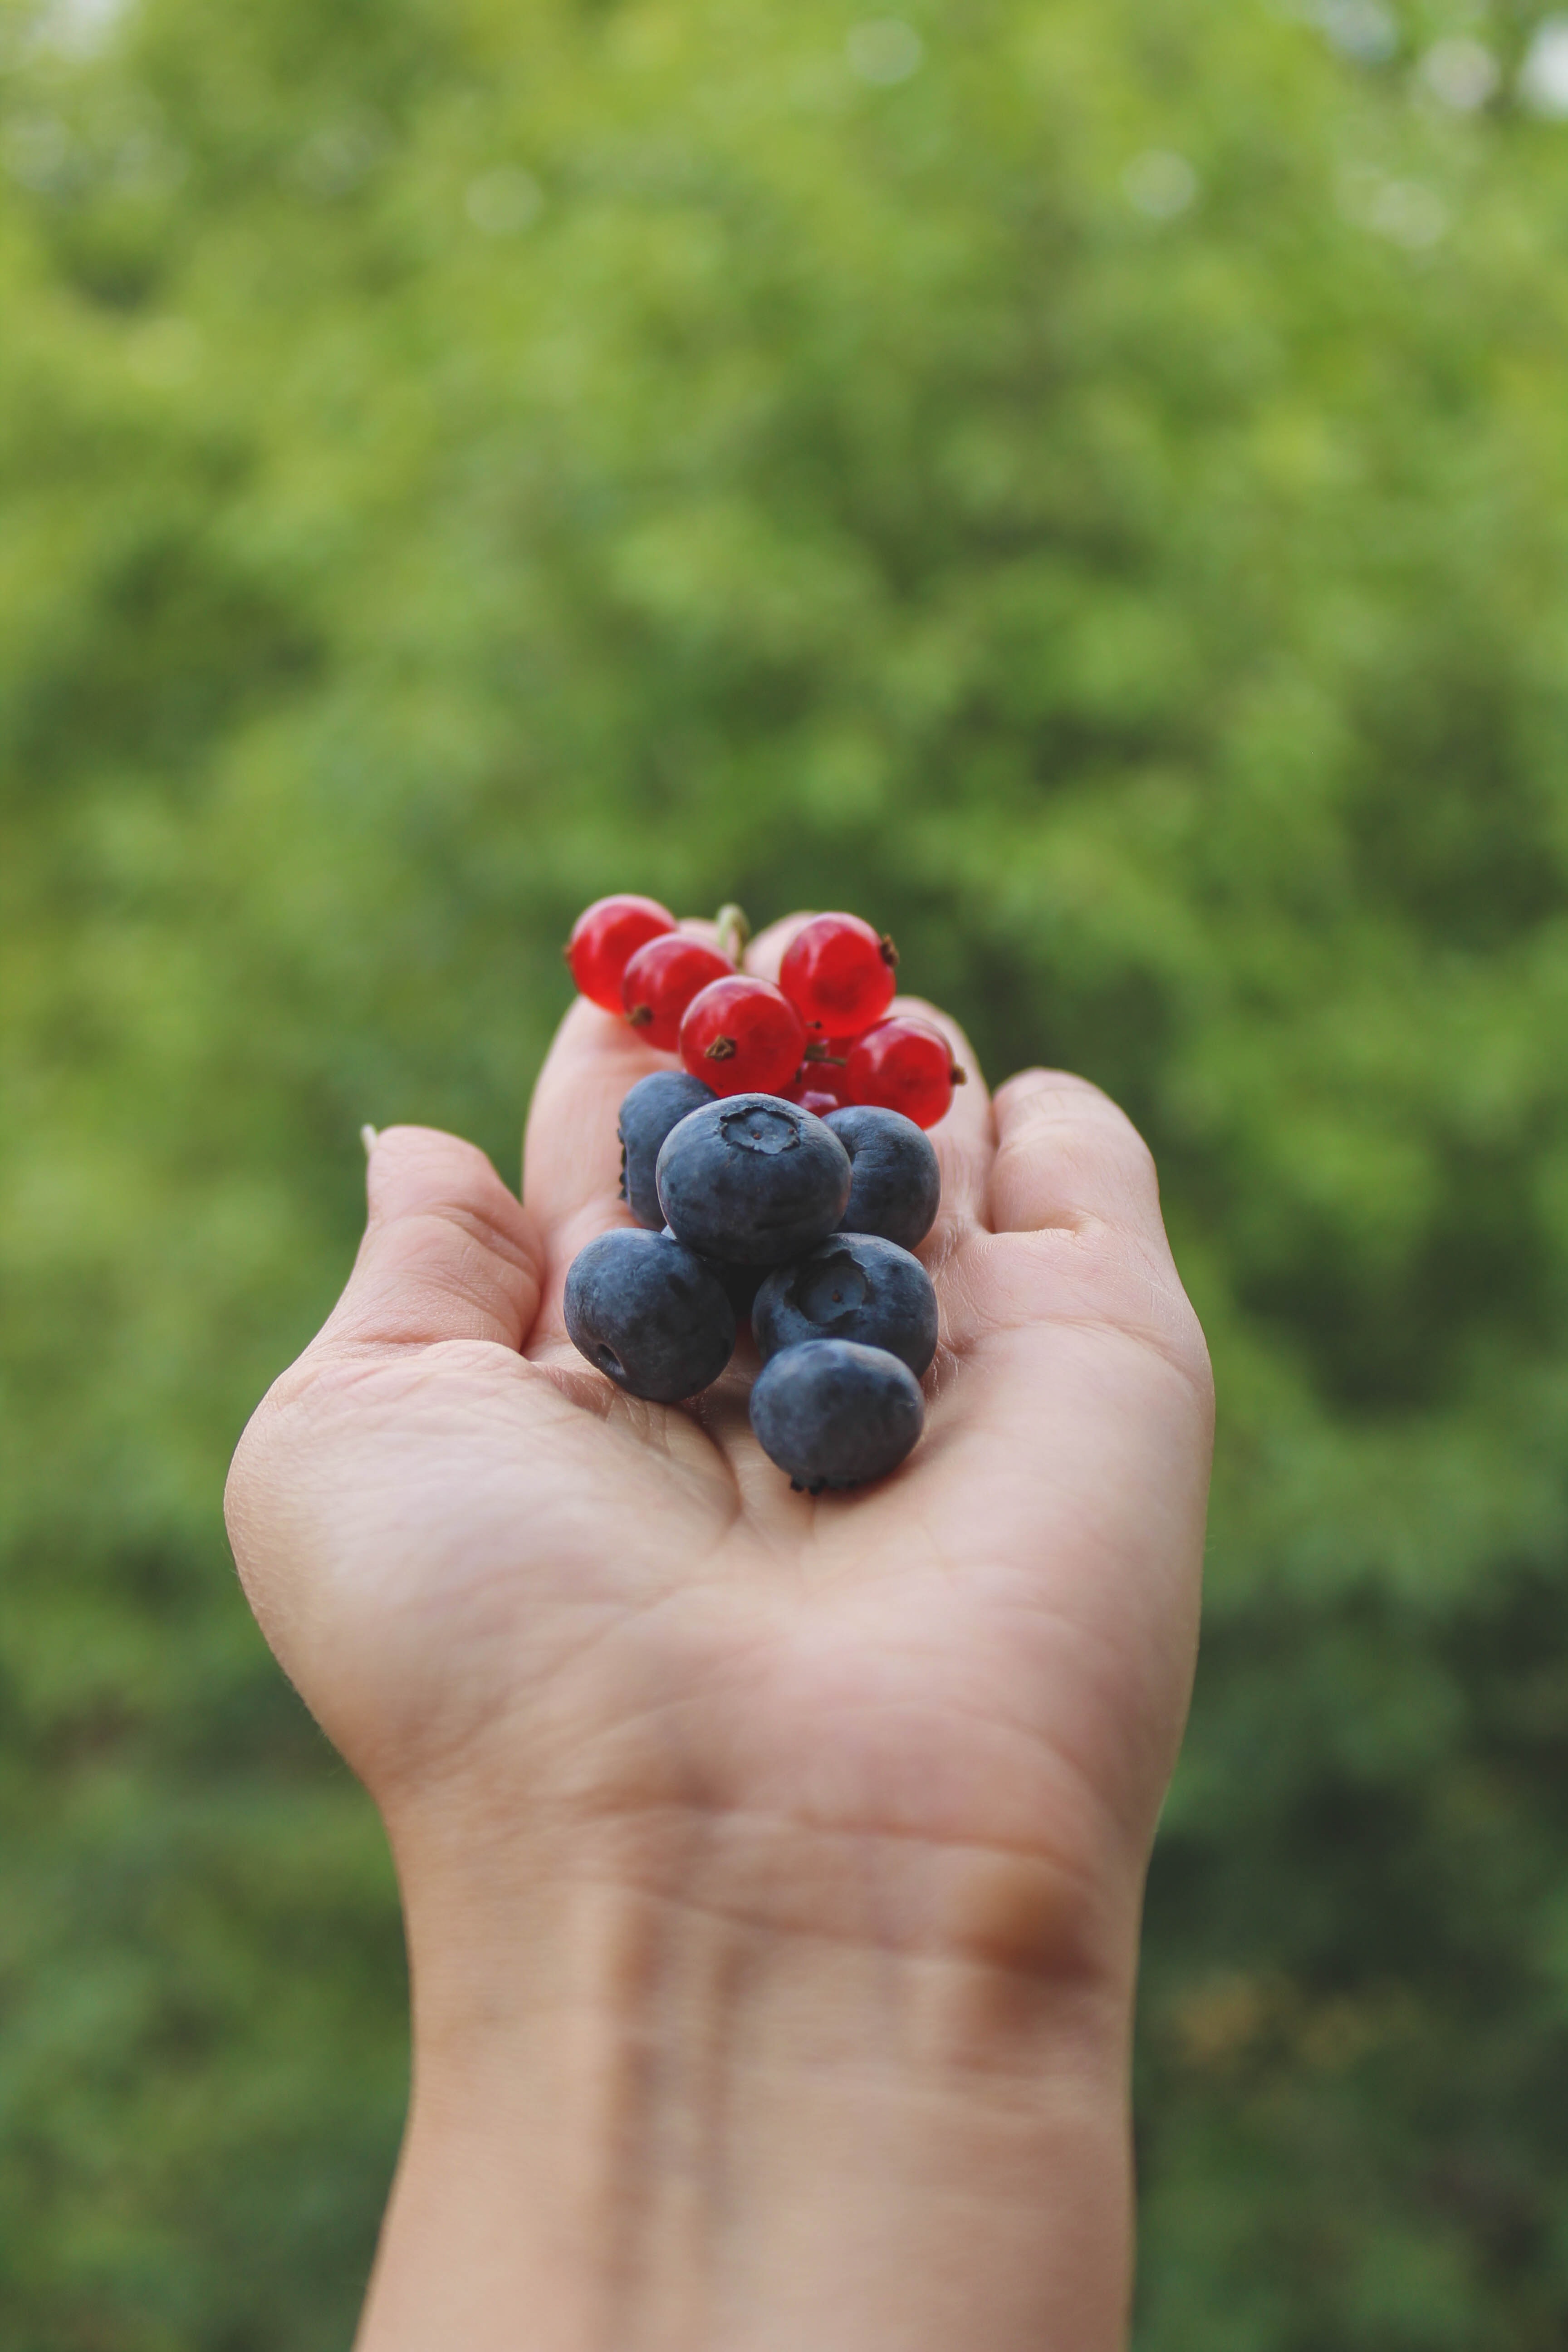
berry, fruit, blackberry, frutti di bosco, hand, seedless fruit, food, plant, Superfruit, finger, natural foods, bilberry, superfood, mulberry, accessory fruit, rubus, huckleberry, zante currant, cranberry, produce, gesture, raspberry